366th Guards Motor Rifle Regiment

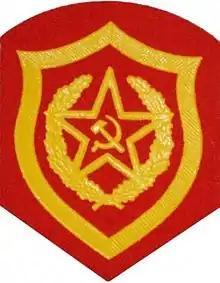
366th Guards Motor Rifle Regiment

The 366th Guards Motor Rifle Regiment was a motor rifle unit of the Soviet Army and the United Armed Forces of the Commonwealth of Independent States.